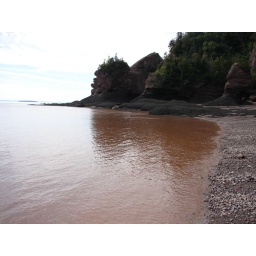
Beach scene showing red rock residue in the water